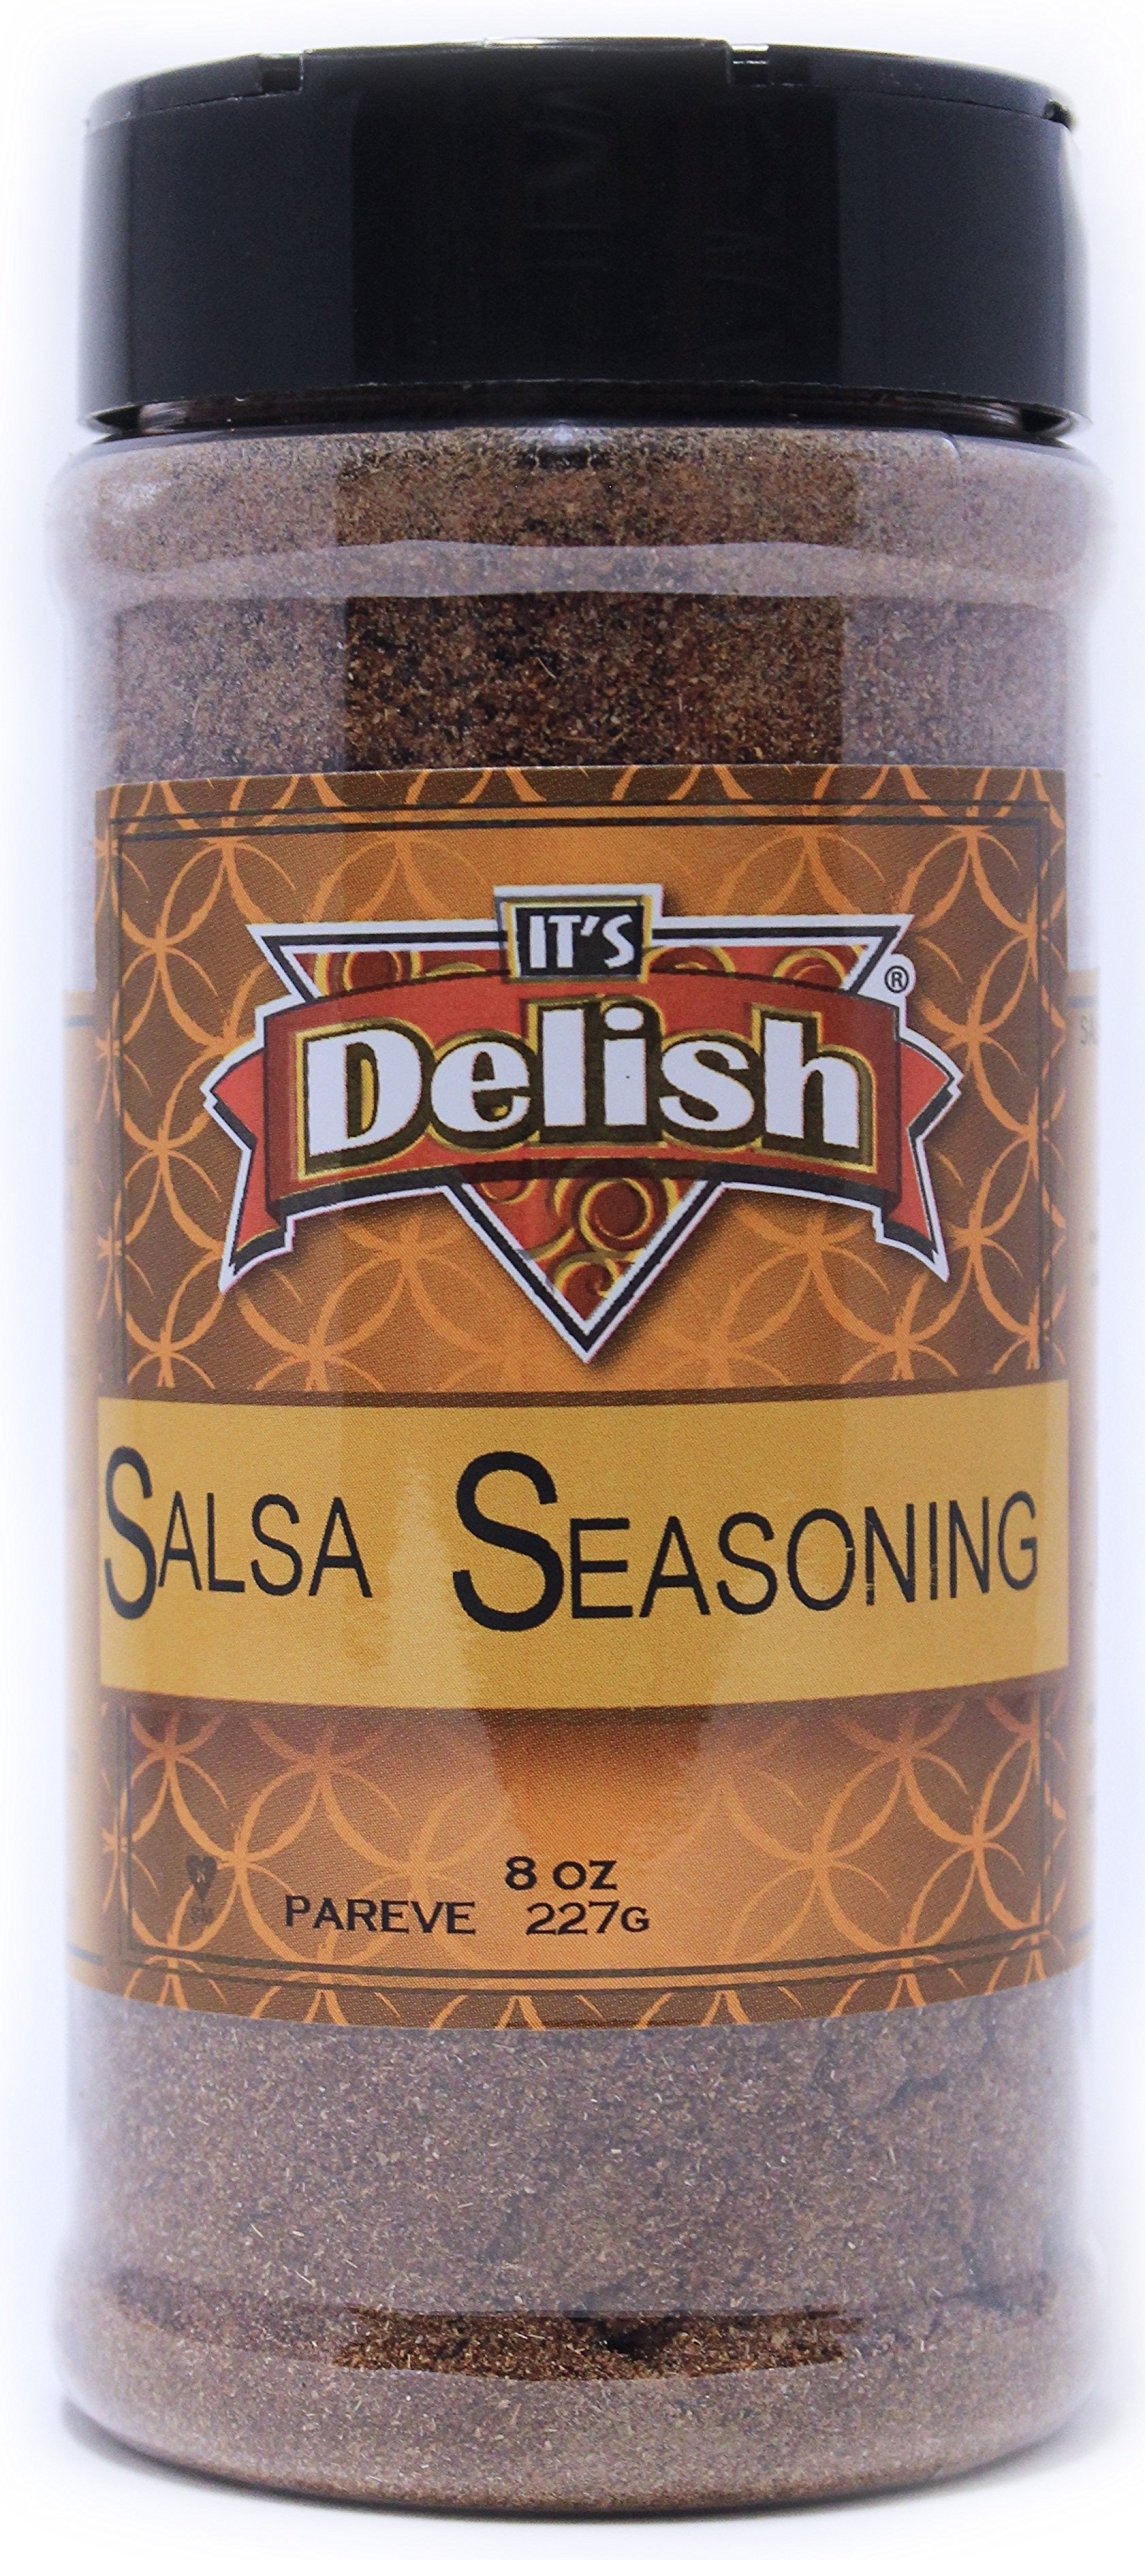
Item Name: Salsa Seasoning by Its Delish, 8 Oz. Medium Jar
Bullet Point 1: Premium Quality Mild Salsa Seasoning
Bullet Point 2: 8 Oz convenient medium jar
Bullet Point 3: Enhance your culinary experience with bold and hearty flavor
Bullet Point 4: Great for Mexican style cuisine, tortilla soup, tacos, taco salad, nachos, salsa and dips etc.
Bullet Point 5: Certified Kosher OU Packaged in the USA
Value: 1.0
Unit: Count

Price: 12.5